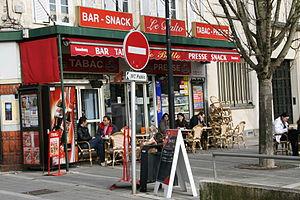
Un bar-tabac, ou café-tabac, est un café ou un bar qui vend également des produits du tabac. Comme tous les bureaux de tabac, ces établissement doivent détenir une licence qui les autorise à vendre ces produits.